Kirimiri

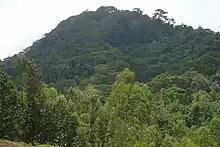
Kirimiri Forest in Mukuuri, Embu County, Kenya.

Kîrîmîri Forest Is an area dominated by tree vegetation in the Mukuuri locality of Runyenjes, Embu, in the country of Kenya. It is recognised as an Ecologically Sensitive Site in Africa by the International Union for Conservation of Nature. There are a variety of rare indigenous and medicinal trees that continue to face the threat of deforestation. The Kîrîmîri Forest center lies at a latitude of -0.41667 and longitude of 37.55 and it has an elevation of 1520 meters above sea level. The predominant languages spoken are Kiembu, Swahili, and English. The Hill is culturally famous as a hideout for Mau Mau fighters including Embu's most venerated fighter General Kubu Kubu. Several schools have been built near the reserve. They include the Muragari Primary and Secondary Schools and Kubu Kubu Memorial School.